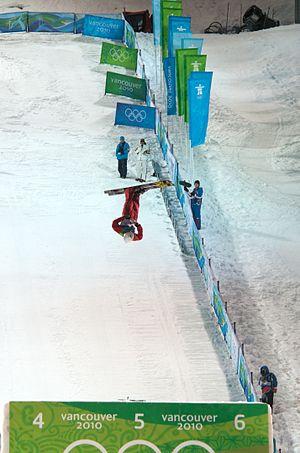
Le ski acrobatique ou ski freestyle est une forme de ski qui comprend six disciplines dont les cinq